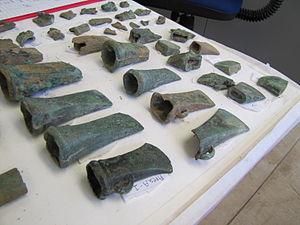
L'âge du bronze britannique est une époque de l'histoire britannique qui s'étend approximativement de 2500 à 800 avant J.-C, soit environ 1 700 ans. Elle est précédée par l'ère néolithique britannique et est suivie par l'âge du fer britannique.